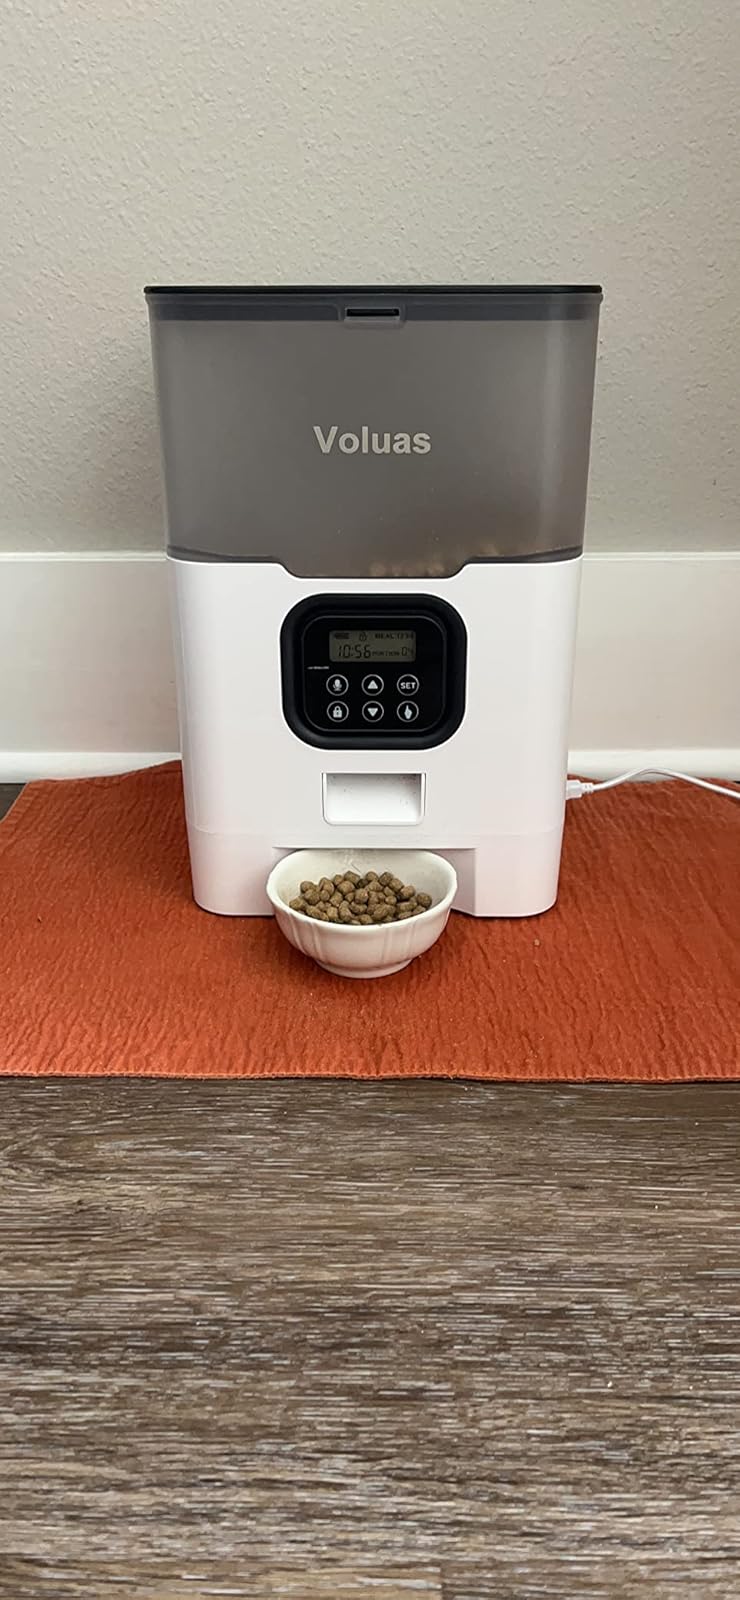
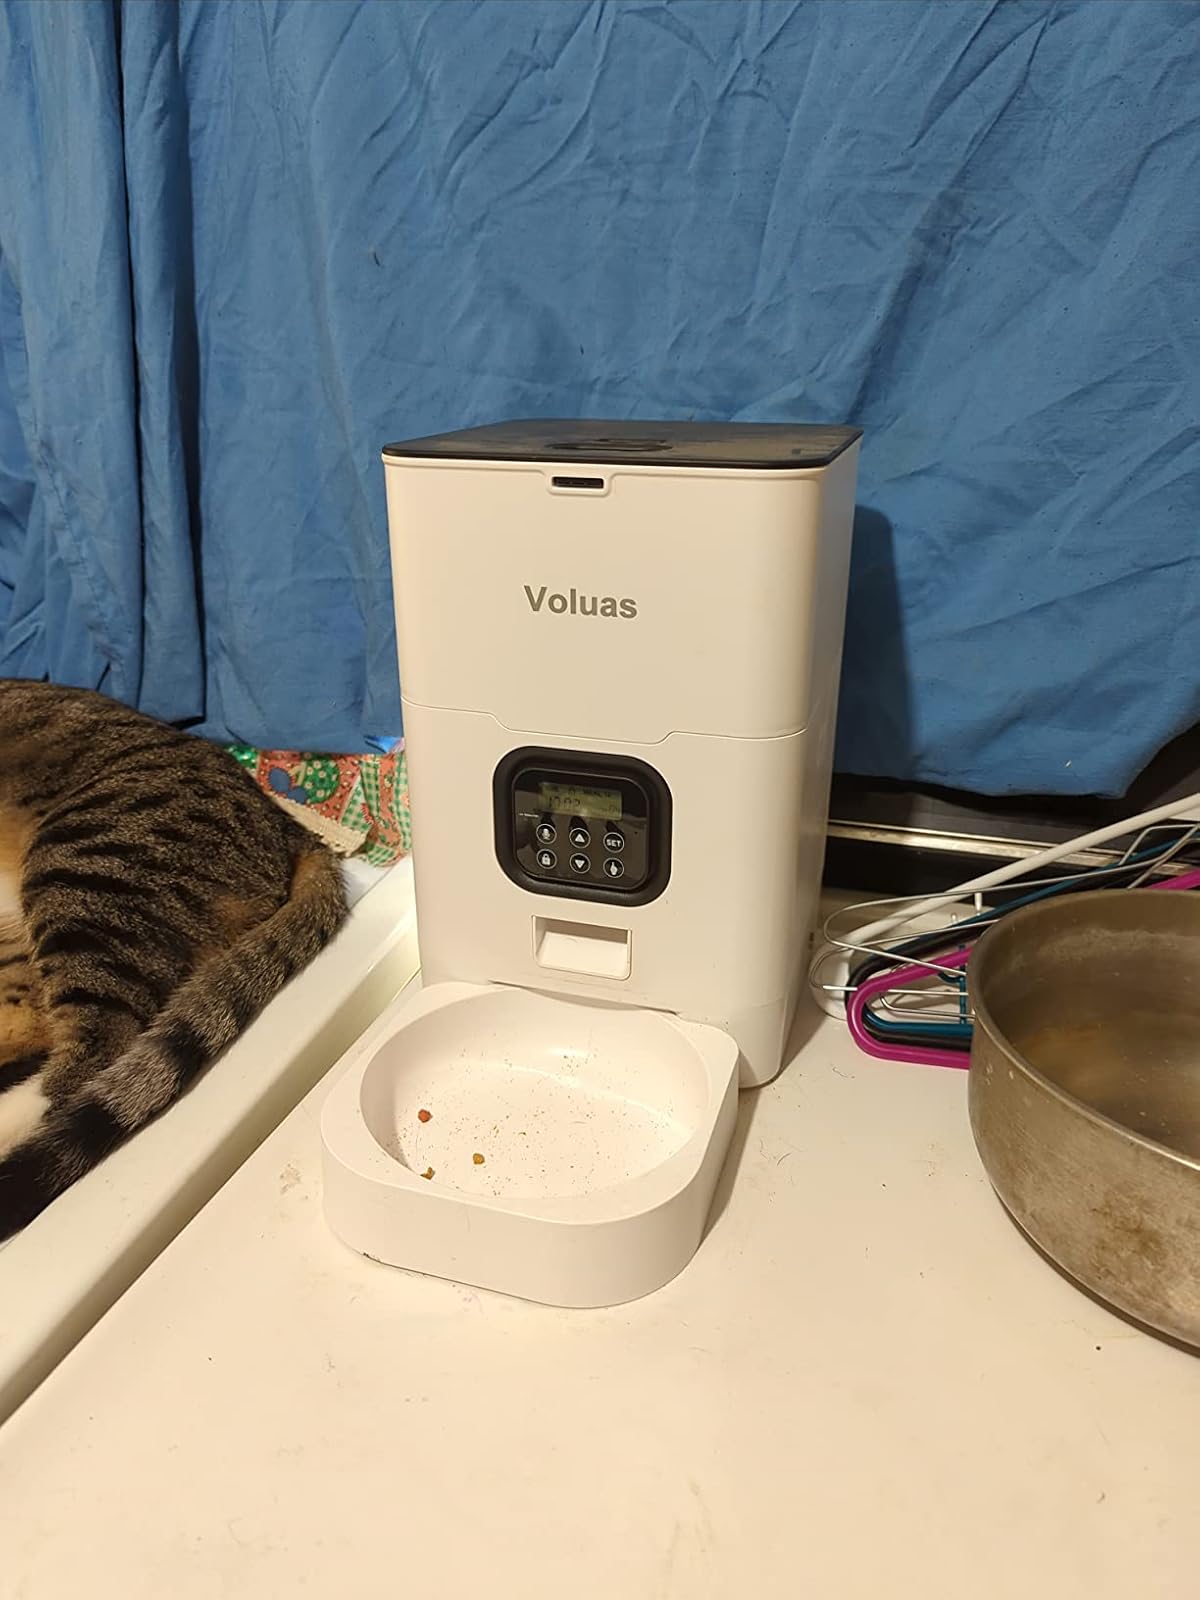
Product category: items_feeder
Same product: no